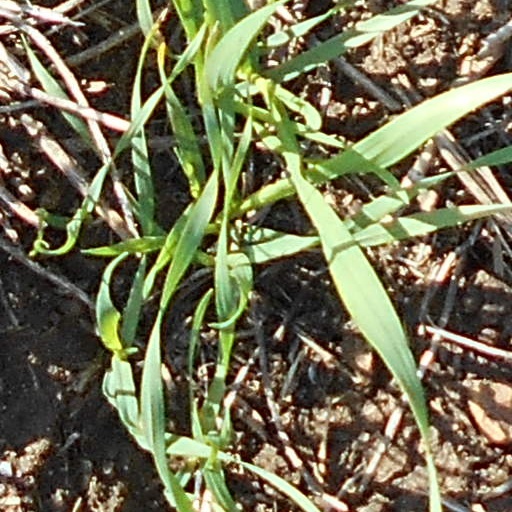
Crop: wheat